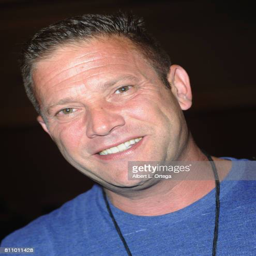
actor signs autographs at show held